Japanese submarine I-25

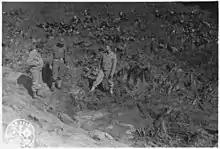
American servicemen inspecting a shell crater after the "I-25"s attack on Fort Stevens

The incoming shell fire had a highly stimulative effect on the personnel at Battery Russell. Men leaped out of bed, crashing into things in the dark—turning on a light would be unthinkable—as they scrambled to battle stations in their underwear.